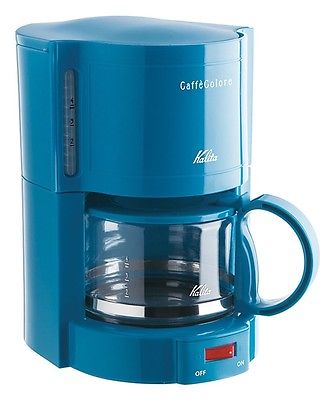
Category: coffee maker